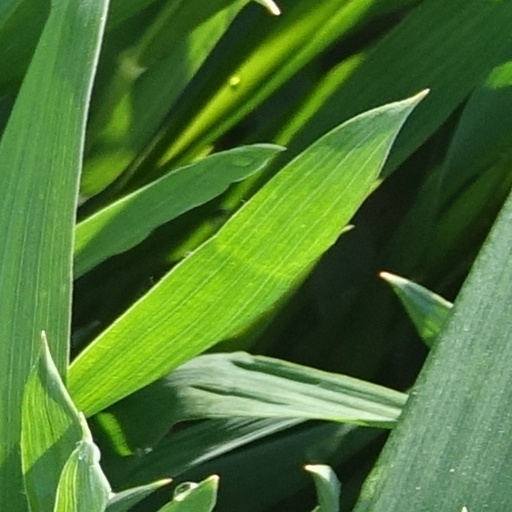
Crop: wheat